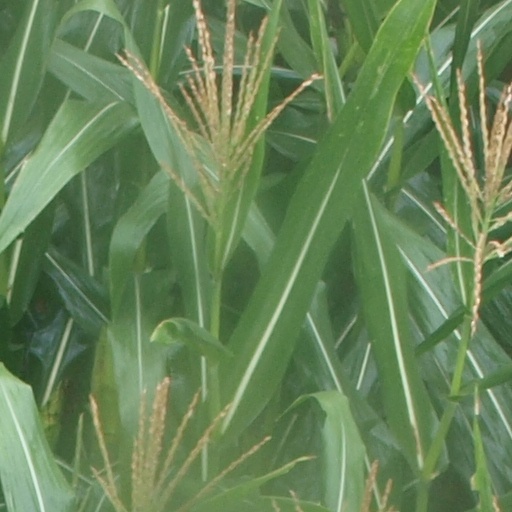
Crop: maize; corn